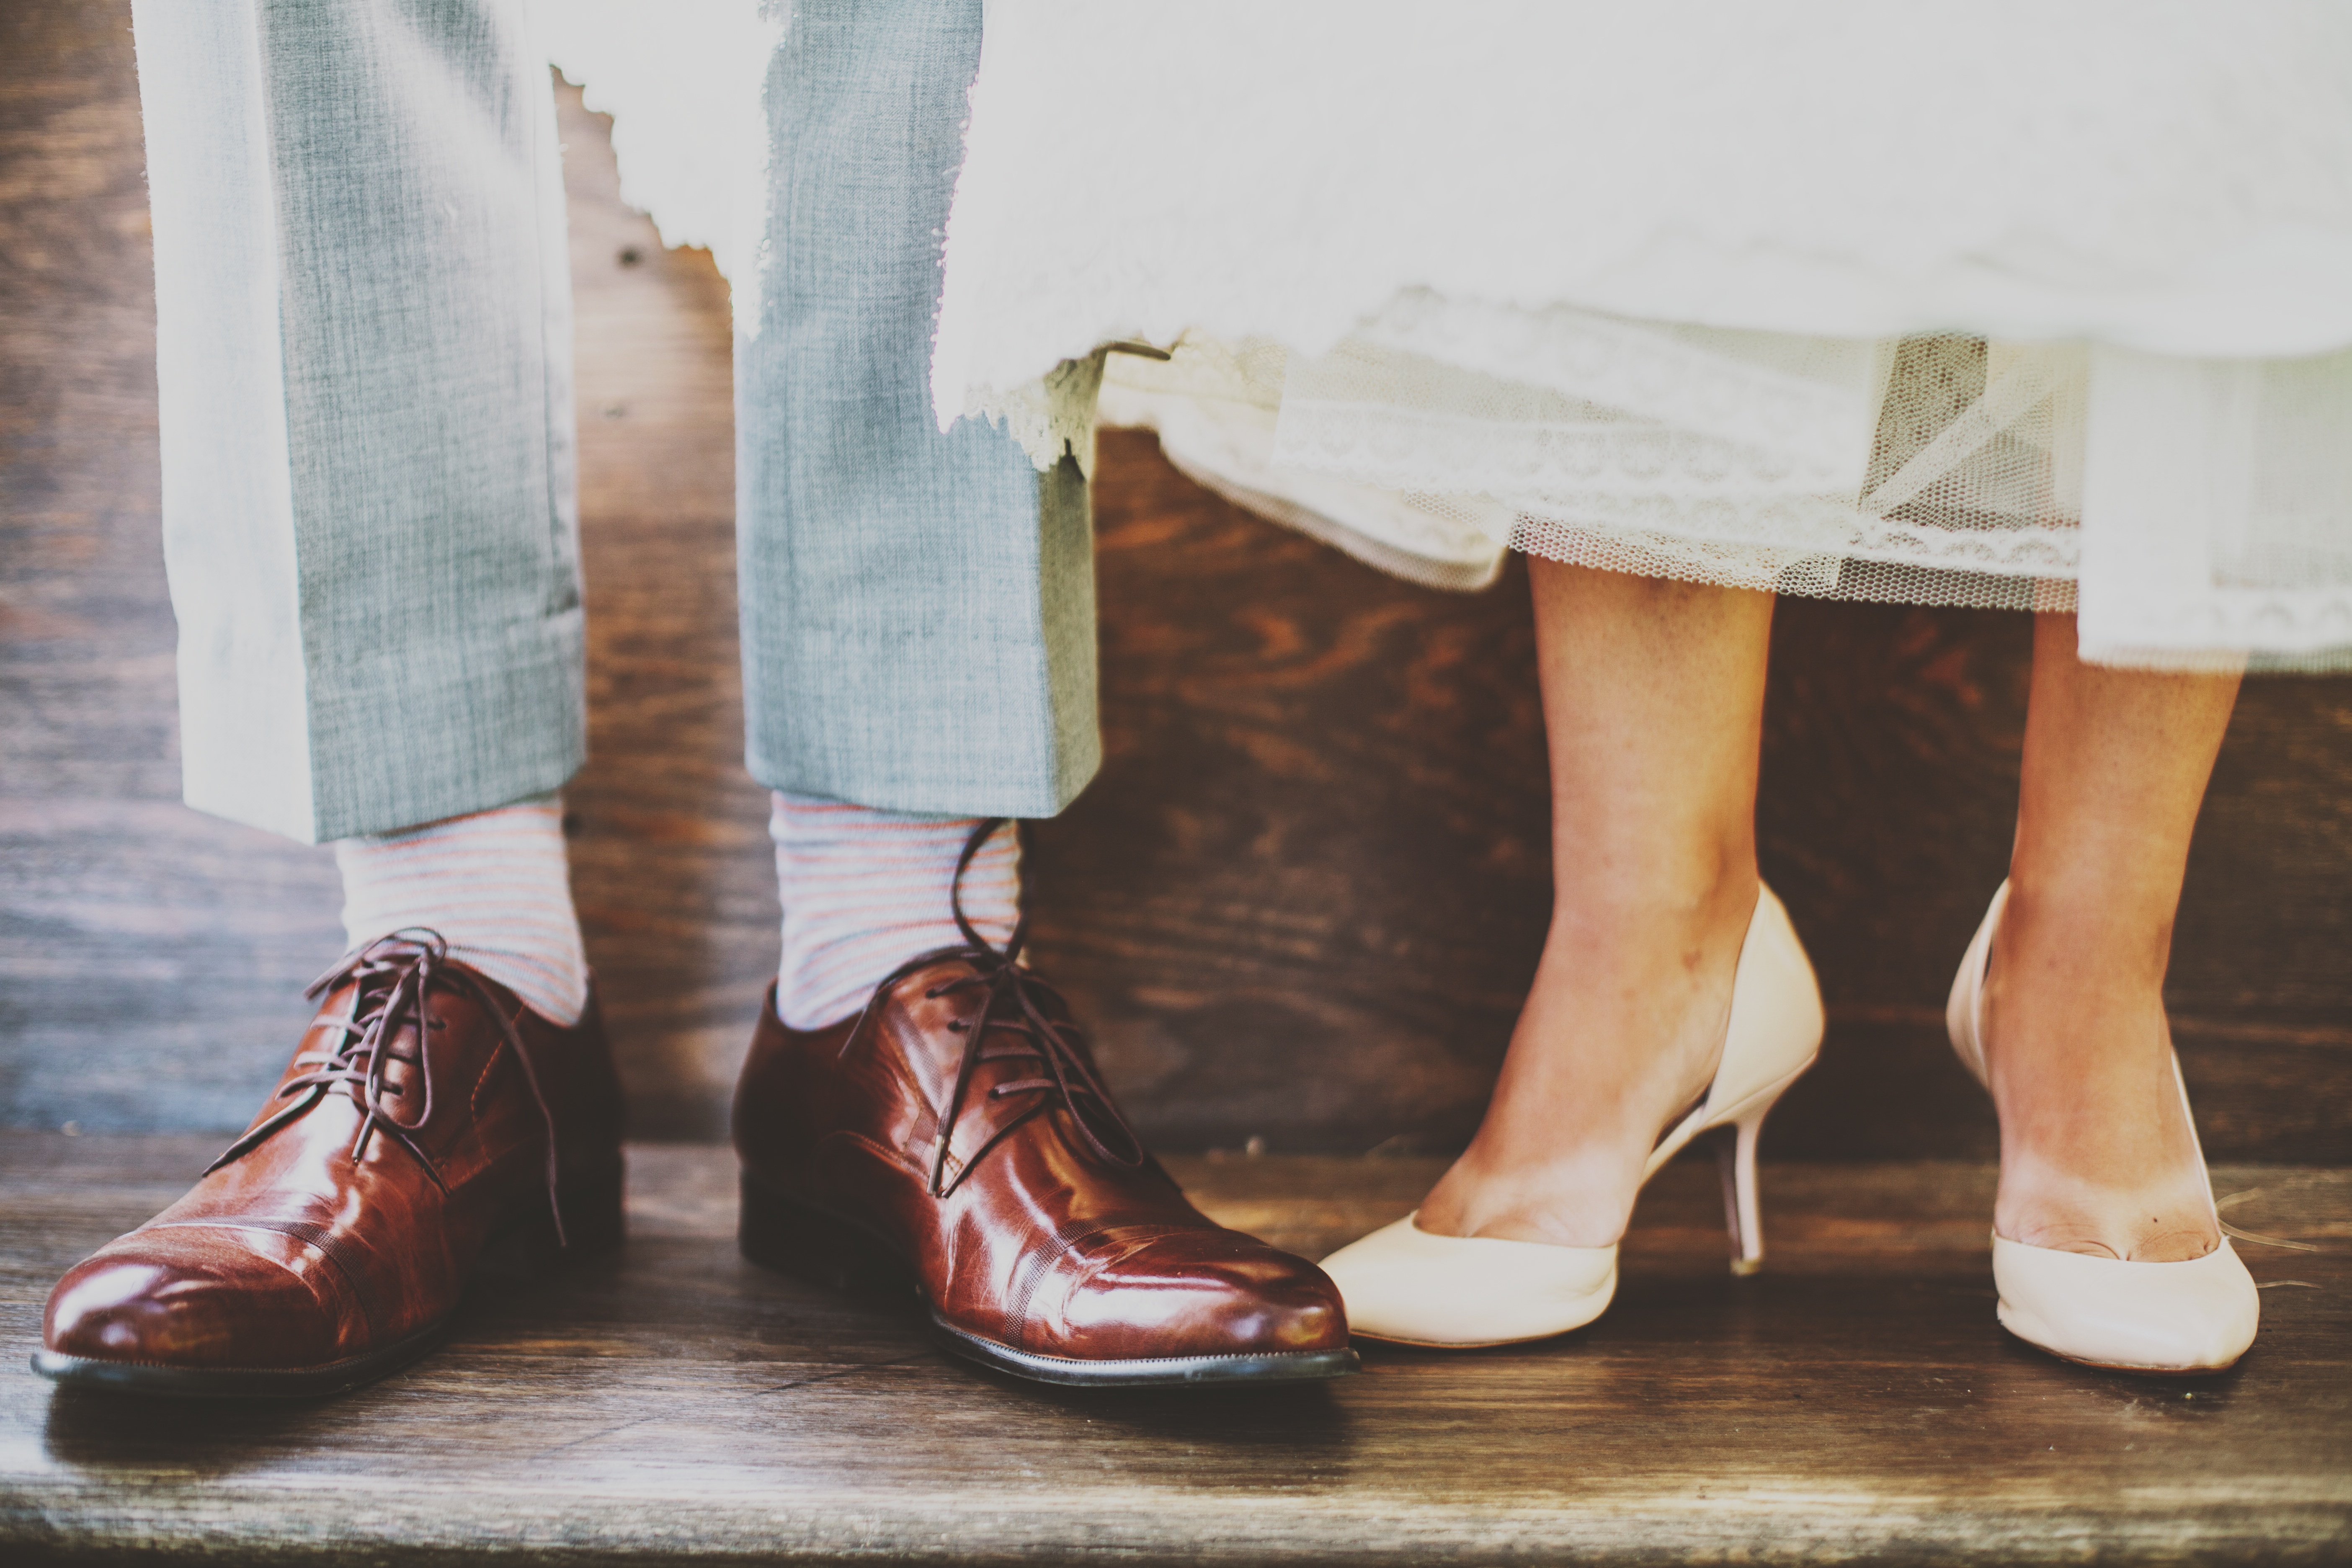
shoe, white, feet, boot, leg, spring, fashion, wedding, bride, groom, season, human body, wooden floor, pants, shoes, dress, legs, footwear, shiny, bridegroom, high heels, high heeled footwear